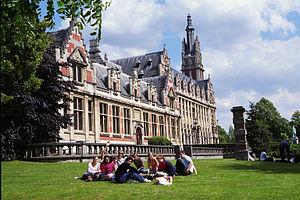
Cet article recense le patrimoine immobilier protégé à Bruxelles-ville. Le patrimoine immobilier protégé fait partie du patrimoine culturel en Belgique.
L'université libre de Bruxelles est une université belge francophone implantée sur trois campus principaux dans la région de Bruxelles-Capitale, ainsi qu'à Charleroi. Fondée en 1834, elle est l'une des plus importantes universités belges et est régulièrement citée comme faisant partie des 250 meilleures universités mondiales.